Polaroid i-Zone

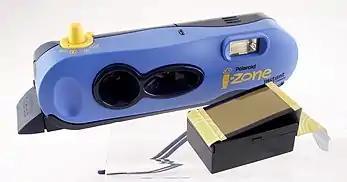
Polaroid i-Zone camera and cartridge

The Polaroid i-Zone is a type of instant film camera manufactured for the Polaroid Corporation by Japanese toy manufacturer Tomy. Introduced in 1999, the i-Zone was the world's best-selling camera in 1999 and 2000.